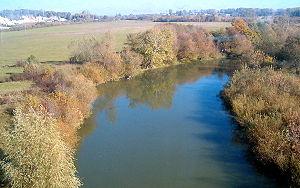
La rivière Horyn, Haryn ou Goryn est une rivière d'Ukraine et de Biélorussie et un affluent droit de la rivière Pripiat ou Prypiaz. Elle coule dans le sud-ouest de la plaine d'Europe centrale et orientale et fait partie du système fluvial du Dniepr.